Kurdish National Council

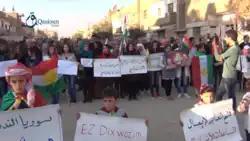
KNC and KDP supporters demonstrate in Qamishli, 13 November 2015

The Kurdish National Council has been criticized by PYD supporters in Syrian Kurdistan. The KNC has been accused by PYD supporters of working with Turkey and the Syrian opposition forces against the Federation of Northern Syria – Rojava (NSR). In 2016, some KNC leaders and members were accused by ruling PYD authorities of corruption, money laundering, spying, making propaganda for Turkey and involving in assassinations of NSR authorities and politicians. The KNC have refused to formally join the PYD-led NSR administration citing PYD persecution of political opponents. The KNC leader Ibrahim Biro said in his interview on Turkish pro-government Sabah newspaper that PYD is ruling in a dictatorial manner committing gross human rights violations in the process and that western countries are overlooking these violations in using PKK against ISIS, he also stressed that Western countries should start supporting their own forces instead of PYD and other NSR entities. KNC members and leaders have had meetings with Turkish authorities, citing need for dialogue with Turkey, if Kurds are to gain autonomy from Damascus.